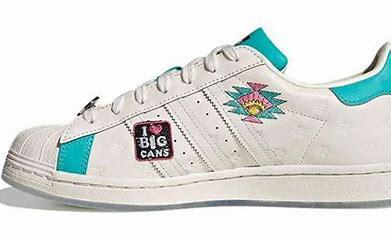
Brand: Adidas
Model: Arizona